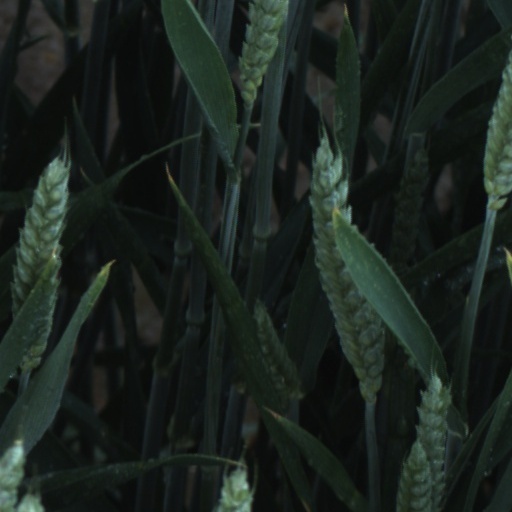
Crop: wheat